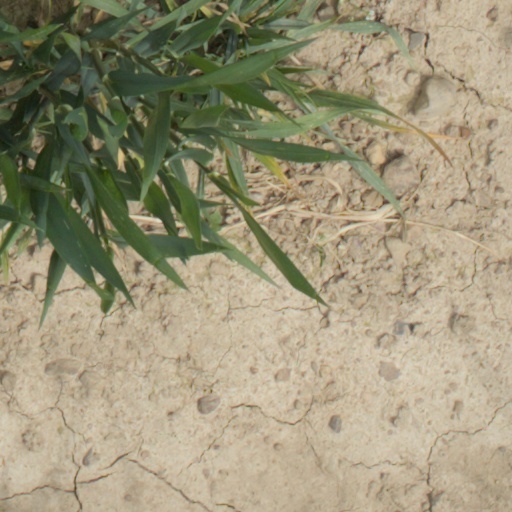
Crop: wheat